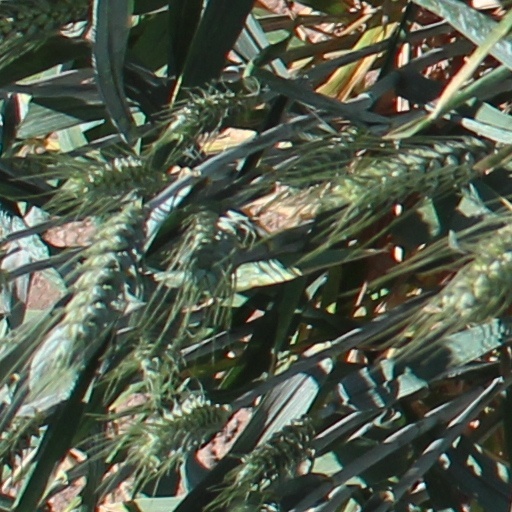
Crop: wheat